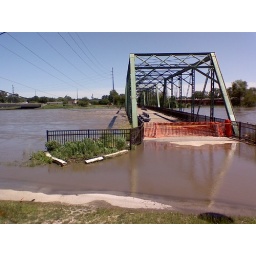
5th street footbridge. I was told that water was over it earlier this morning.